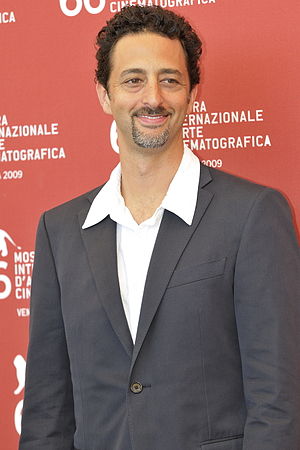
Grant Heslov
Grant Heslov er en amerikansk skuespiller, filproducer, filminstruktør og Manuskriptforfatter. Han er kendt for sin rolle i Good Night, and Good Luck fra 2005, som han også var medproducer og medforfatter på. Han har været nomineret til en Oscar 3 gange.